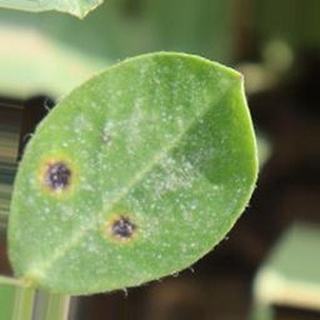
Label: groundnut_early_leaf_spot